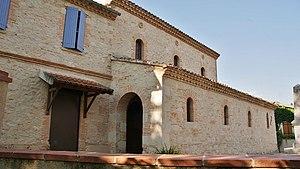
église saint Barthelemy
Missècle est une commune française située dans le département du Tarn, en région Occitanie.